George Rogers House (Lake Oswego, Oregon)

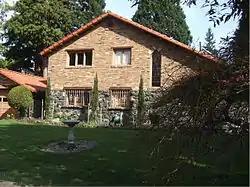

George Rogers House is a private home in Lake Oswego, Oregon, United States. Located at the corner of Durham Street and Wilbur Street, the house was the home of George Rogers, who donated the land to the City of Lake Oswego that became George Rogers Park. During the time that Lake Oswego was an industrial town, the park was the location of Lake Oswego's China Town district. Built in 1929, the two-story craftsman house was added to the United States National Register of Historic Places listings in 1996.